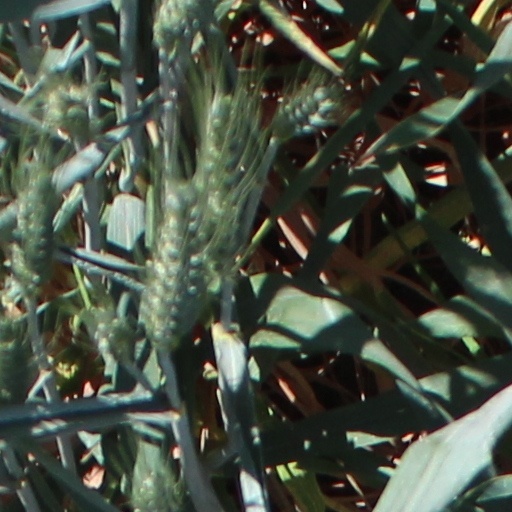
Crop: wheat